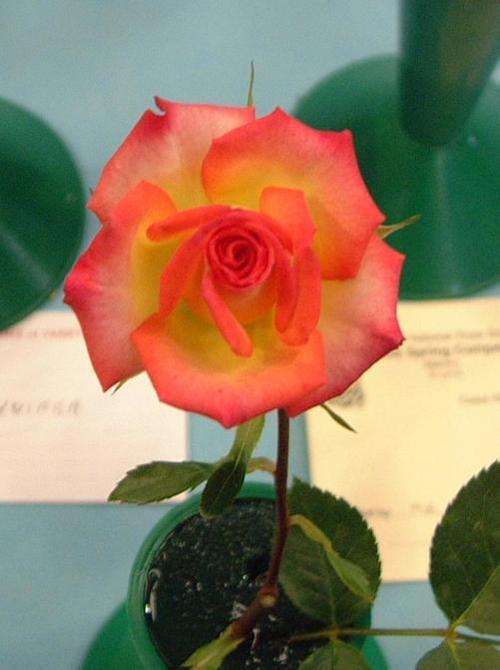
Label: rose